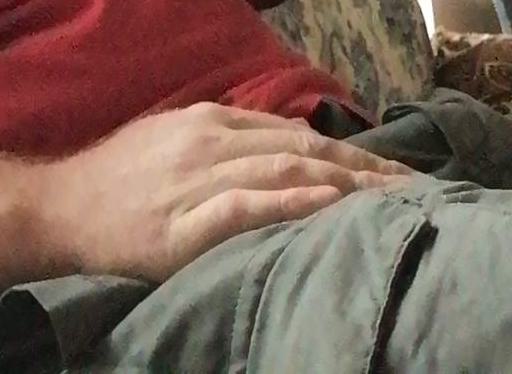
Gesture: no_gesture